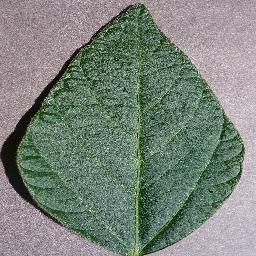
Label: Soybean___healthy